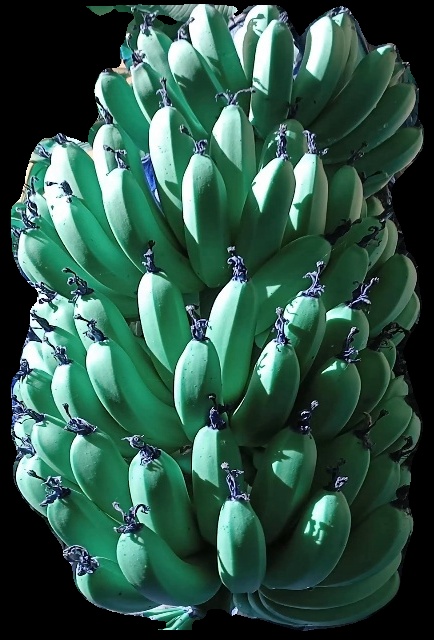
Variety: pachbale
Grade: grade1